Baby, You Knock Me Out

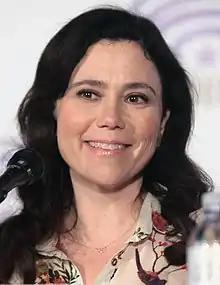
Cast member Alex Borstein first announced the episode at the 2009 San Diego Comic-Con.

First announced at the 2009 San Diego Comic-Con by main cast member Alex Borstein, the episode was written by series regular Alex Carter, and directed by series regular Julius Wu before the conclusion of the eighth production season. Series veterans Peter Shin and James Purdum, both of whom having previously served as animation directors, served as supervising directors for the episode, with episode writer Alex Carter, along with Andrew Goldberg, Elaine Ko, Spencer Porter and Aaron Blitzstein serving as staff writers for the episode. Composer Ron Jones, who has worked on the series since its inception, returned to compose the music for "Baby, You Knock Me Out".